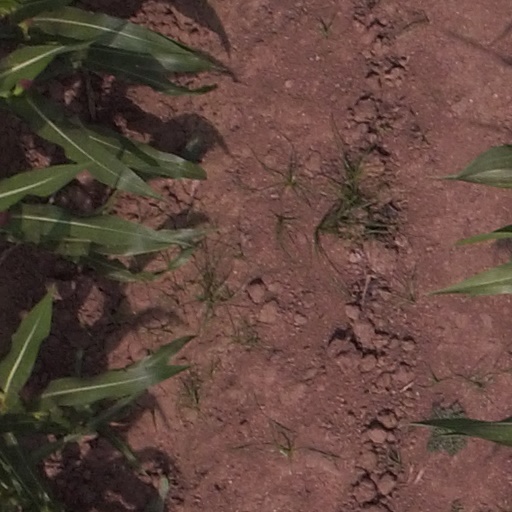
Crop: maize; corn